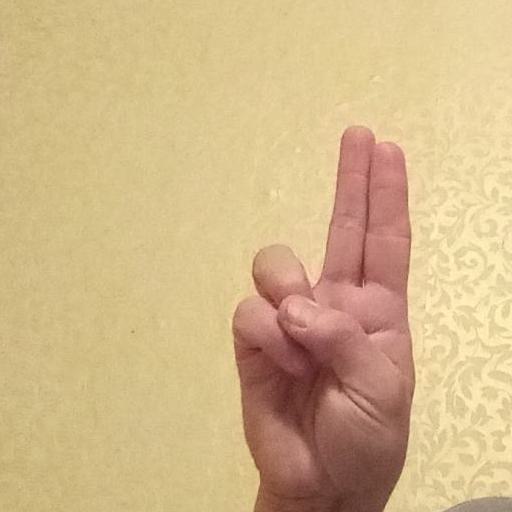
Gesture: two_up